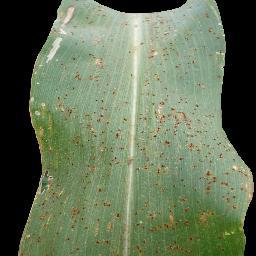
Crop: corn
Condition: (maize)_common_rust